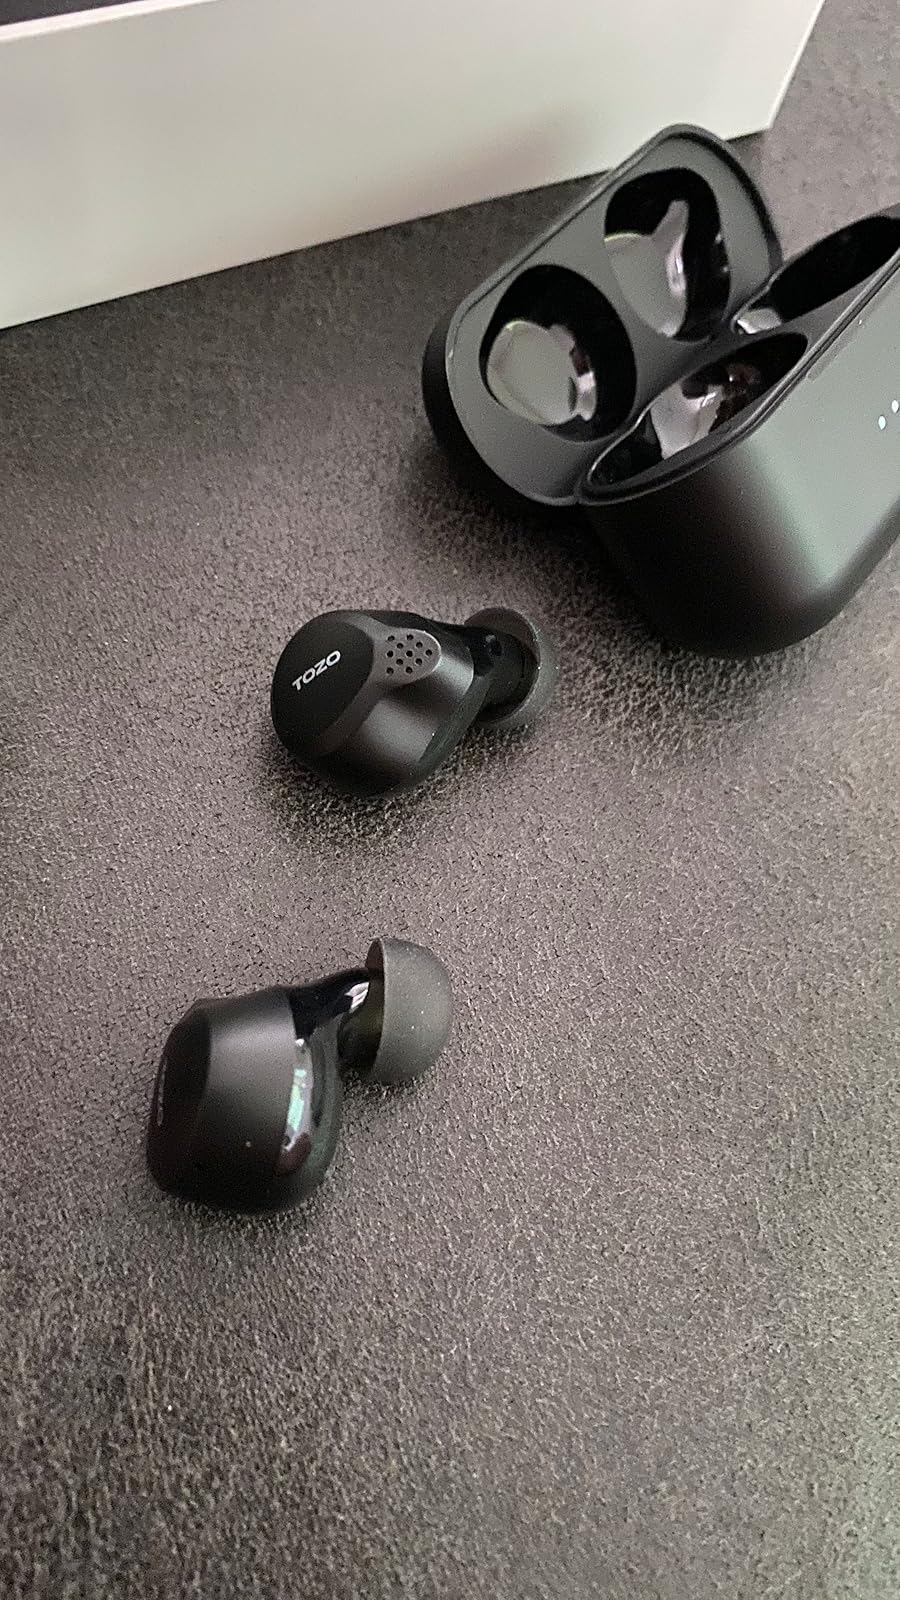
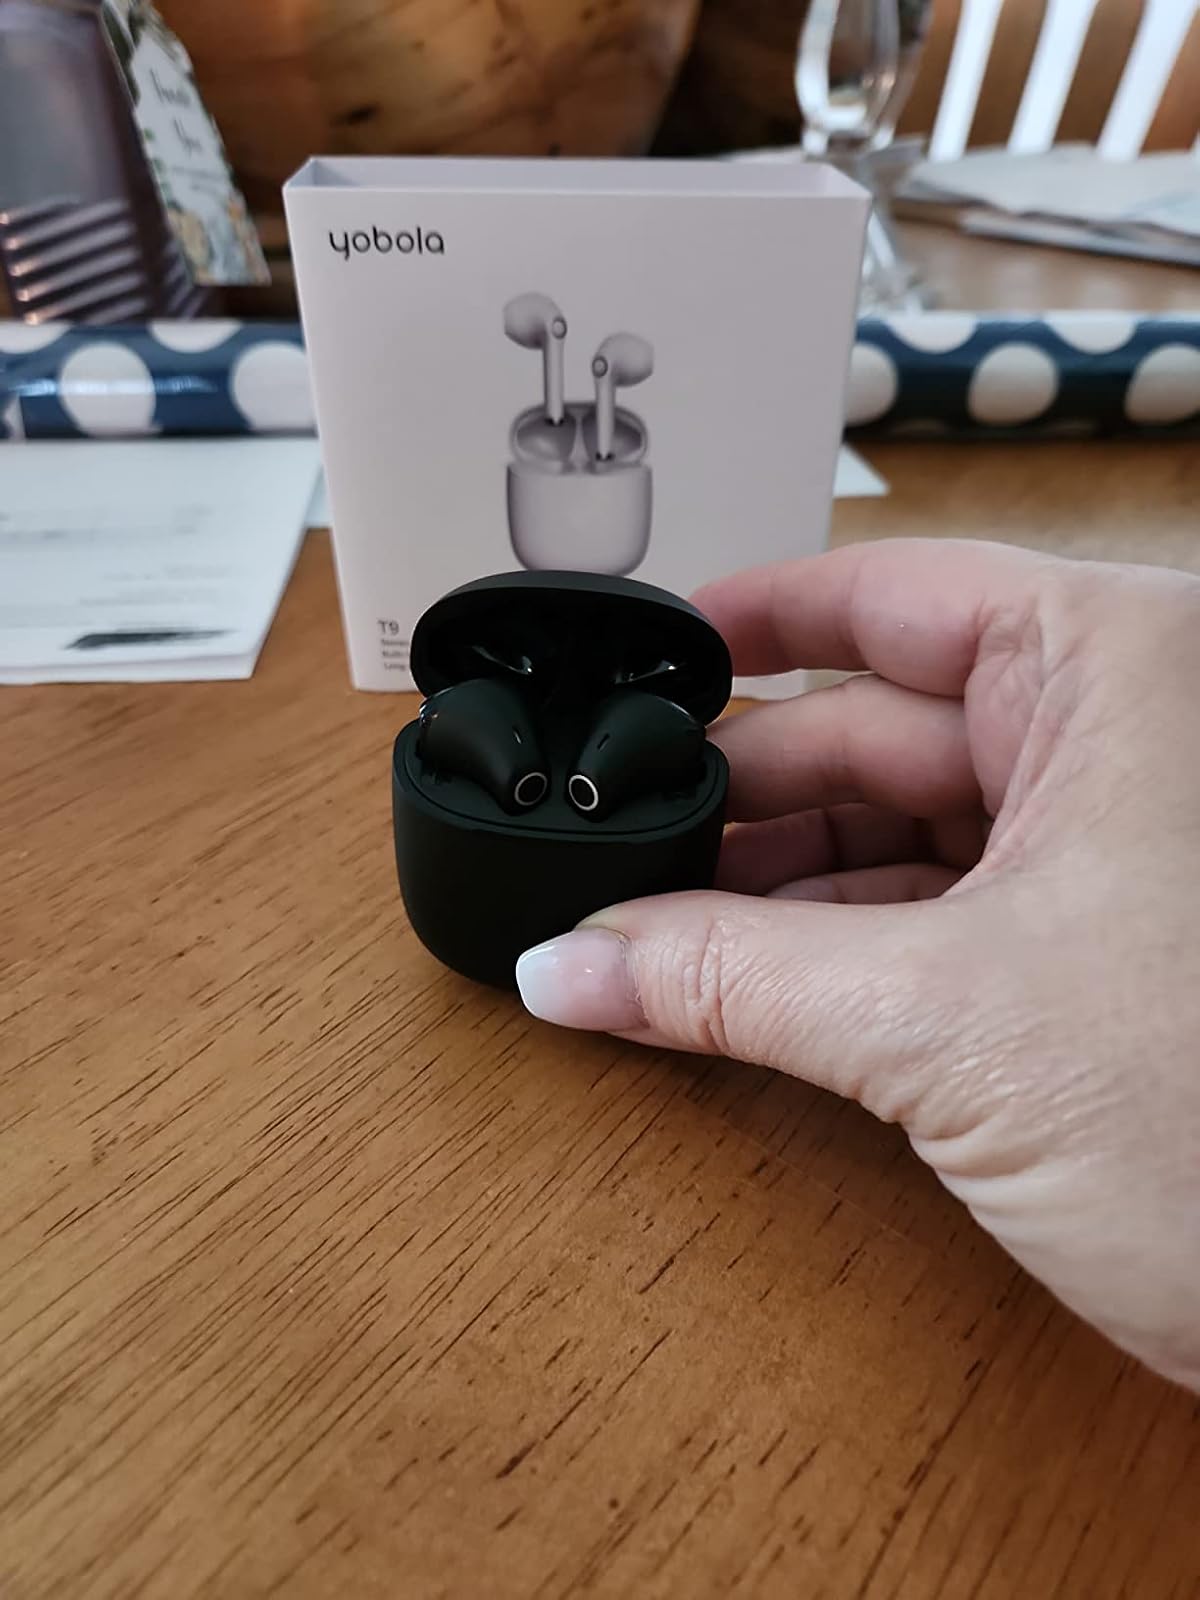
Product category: earbuds
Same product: no